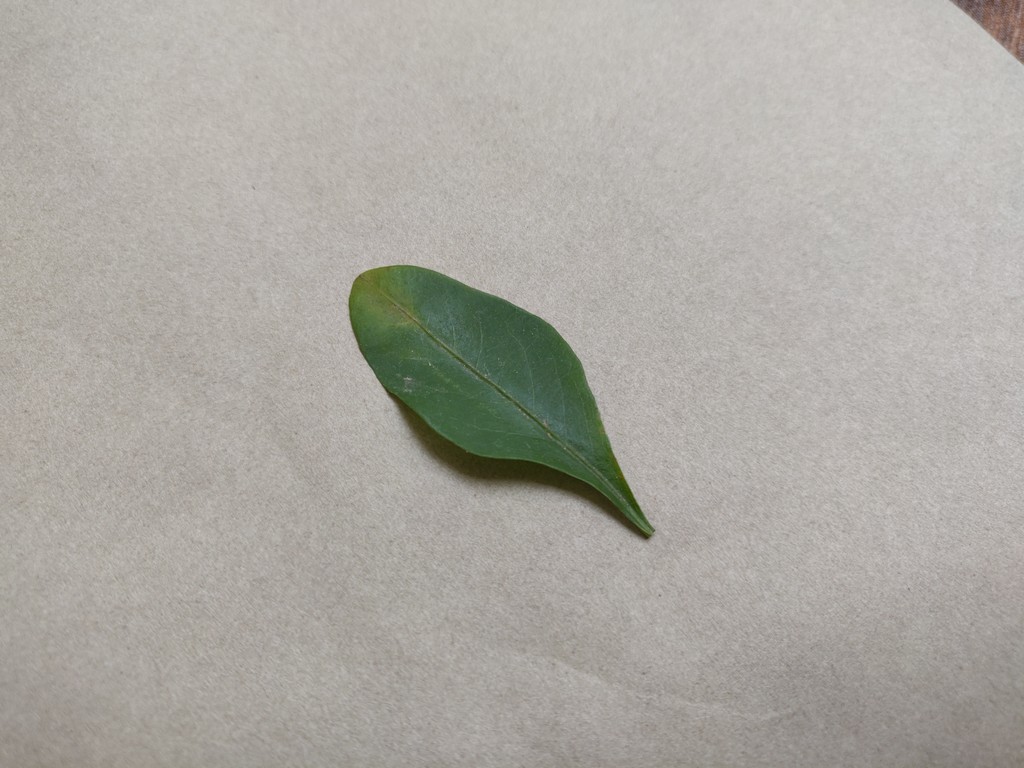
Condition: Unhealthy
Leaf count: single
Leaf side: front